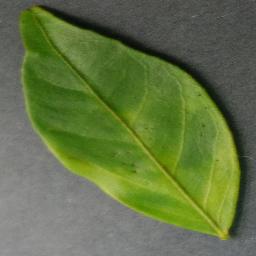
Label: Orange___Haunglongbing_(Citrus_greening)